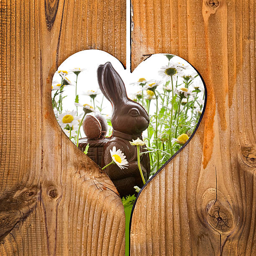
film character behind a wooden heart